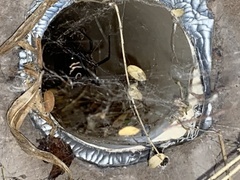
Species: Lactrodectus_hesperus